Vladimir Lazarev

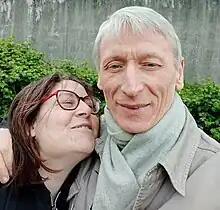

Vladimir Lazarev (born 5 June 1964 in Saratov, Russian SFSR, Soviet Union) is a chess Grandmaster, now living in France.